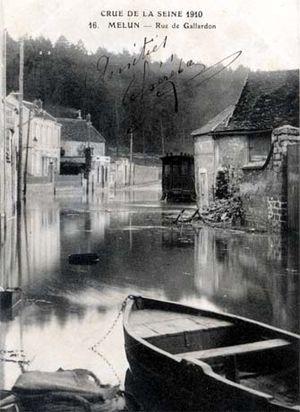
Melun 1910
Le tramway de Verneuil-l'Étang à Melun, aussi appelé tacot de Verneuil ou tramway de Verneuil, est une des lignes de chemin de fer secondaire de Seine-et-Marne, exploitée de 1901 à 1950 par la Société générale des chemins de fer économiques, dont elle constitue la première ligne dans le département. Elle reliait Melun à Verneuil-l'Étang. La longueur de la ligne était de 18,390 km accomplis en une heure sur une voie d'un mètre de large. Elle connaît une hausse de fréquentation jusqu'en 1914, la guerre désorganisant ensuite son trafic. Entre les deux guerres, l'autobus la concurrence pour le trafic de voyageurs. La ligne voit alors sa rentabilité décliner, et n'est à terme utilisée que par l'industrie sucrière, avant sa fermeture et son démantèlement.